Jhansi

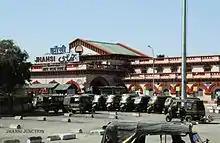
Jhansi Junction

In October 2009, the Union health ministry gave approvals for setting up an institute equivalent to AIIMS, the first in Bundelkhand region and developing central agriculture university.